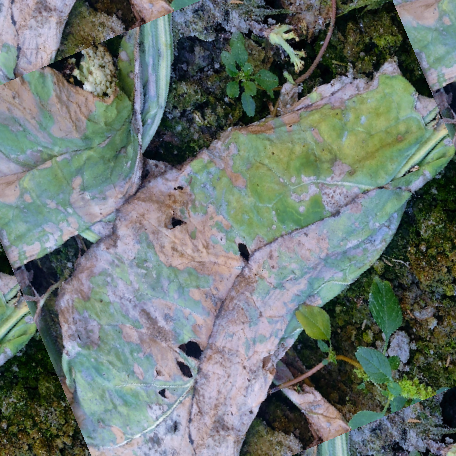
Label: Downy Mildew